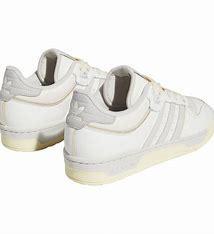
Brand: Adidas
Model: Rivalry 86